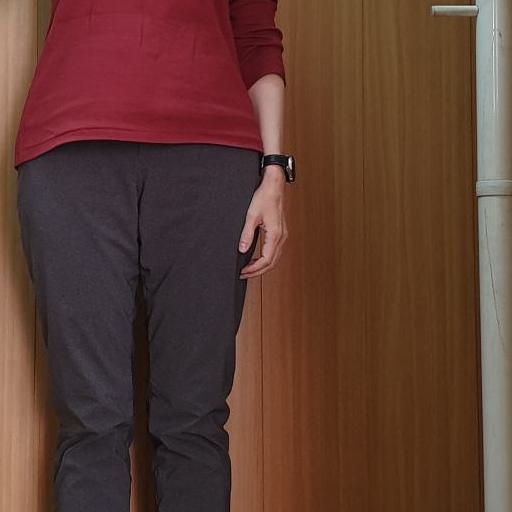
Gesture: no_gesture